Querô

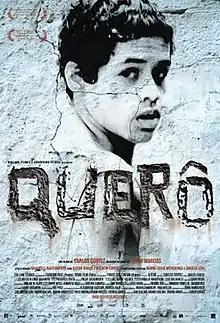
Theatrical release poster

Querô is a 2007 Brazilian drama film directed by Carlos Cortez and starring Maxwell Nascimento, Leandro Carvalho, Eduardo Chagas, Milhem Cortaz and Nildo Ferreira. The film is based on the 1976 novel "Uma Reportagem Maldita - Querô" by Plínio Marcos, which he subsequently adapted into a play.